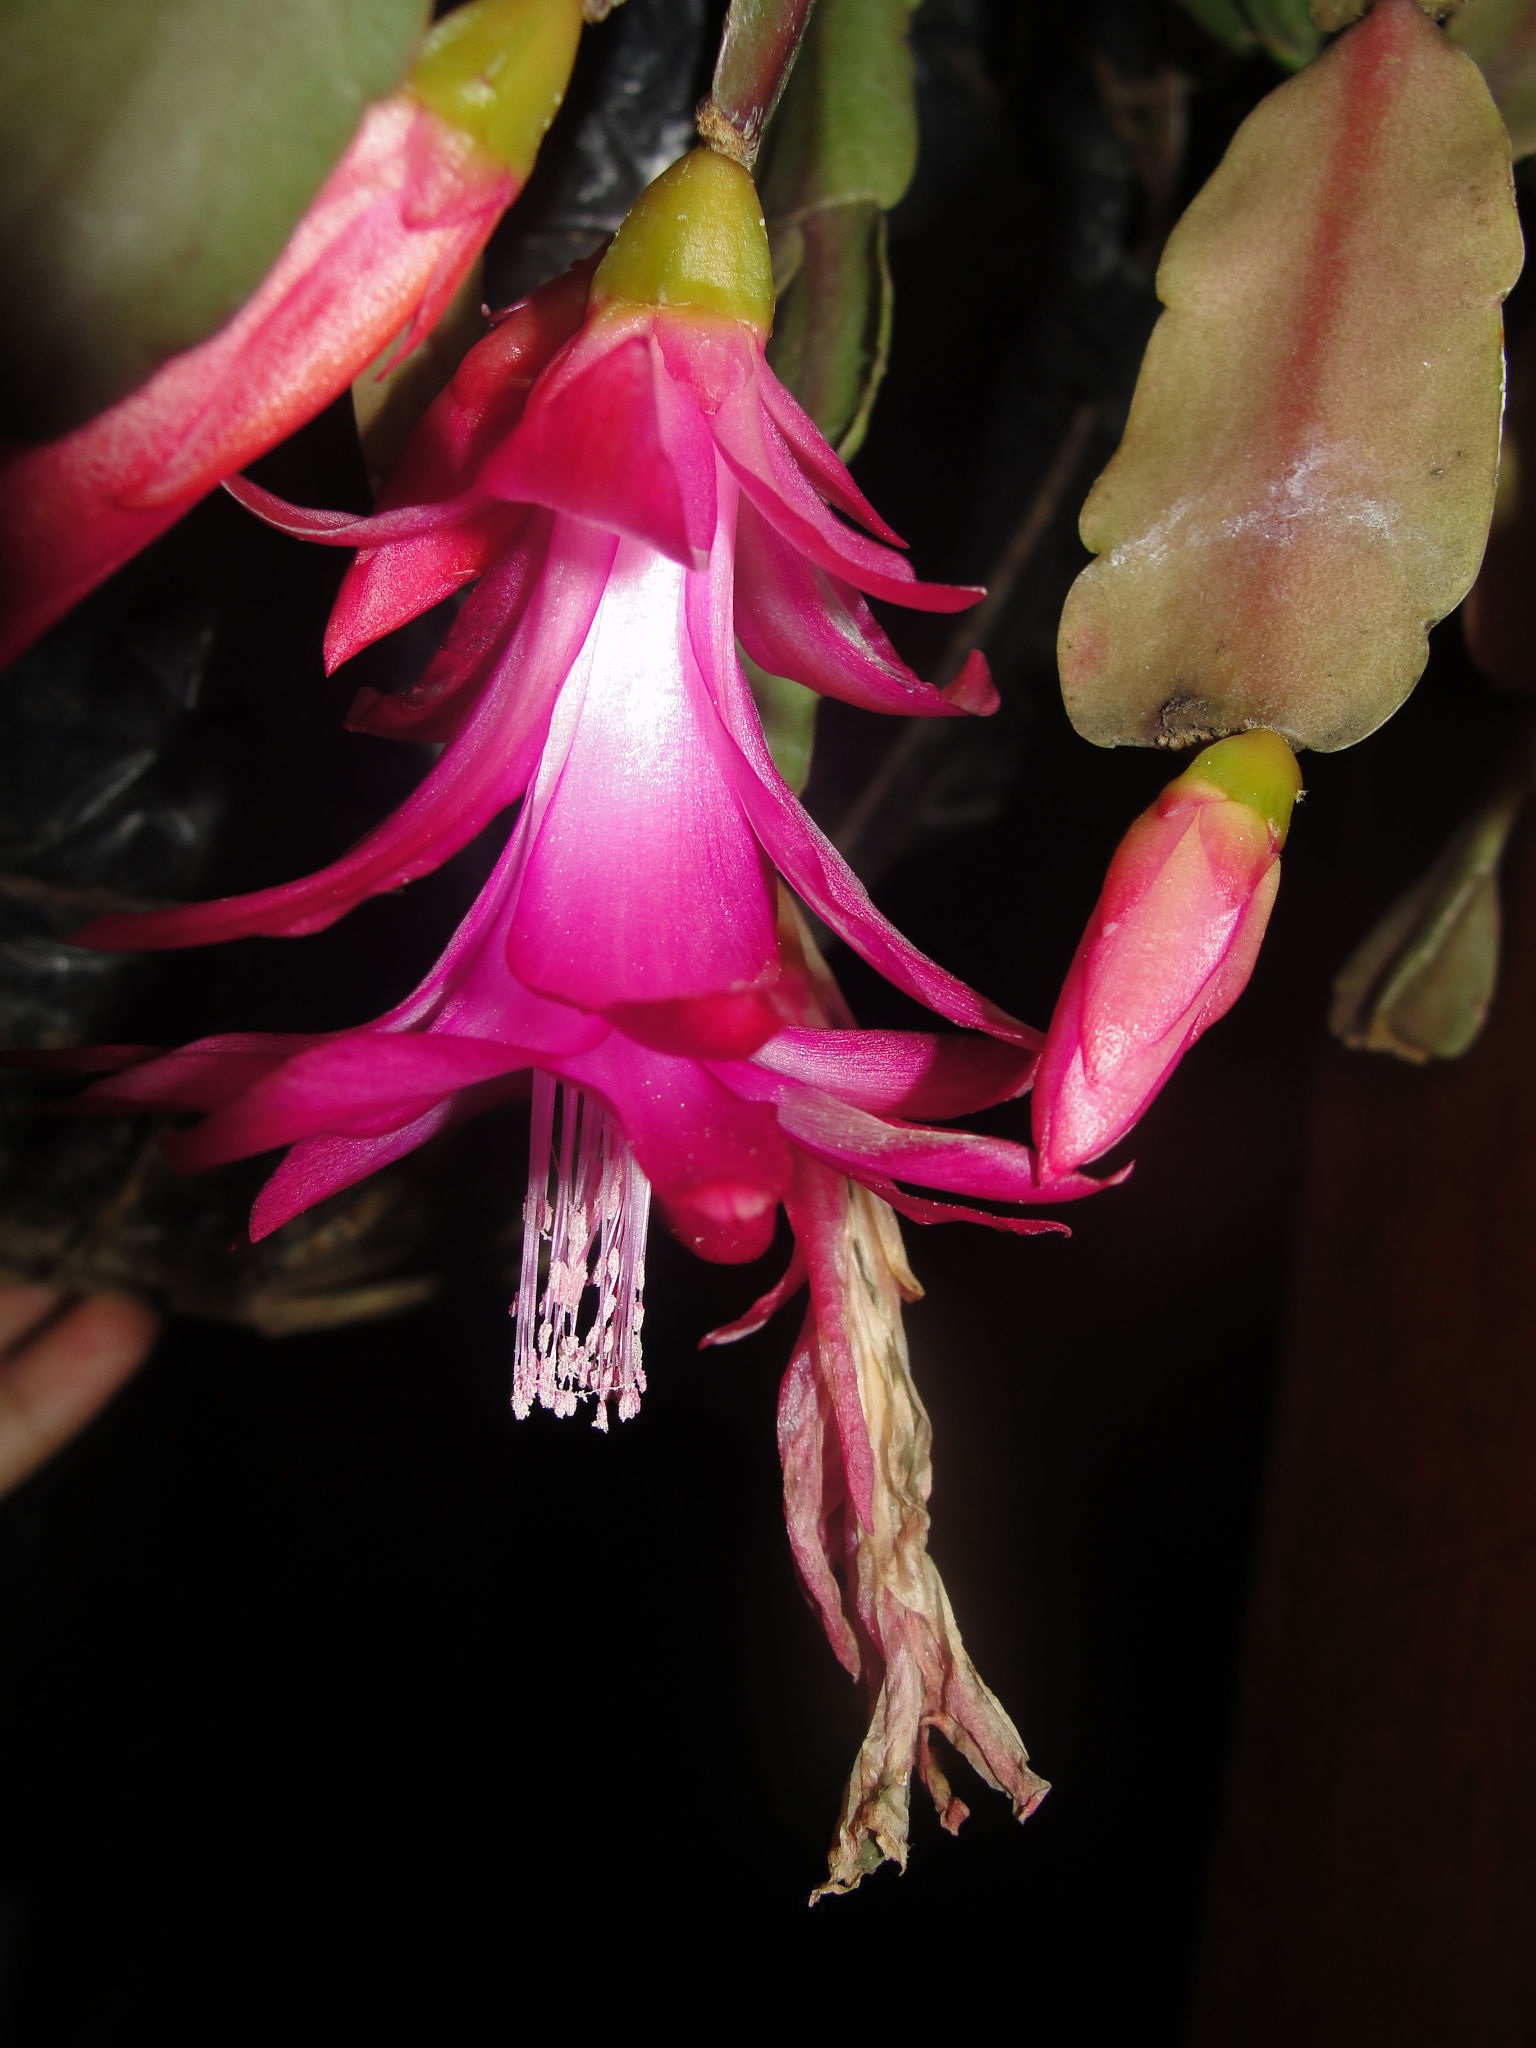
plant, leaf, flower, petal, red, botany, pink, flora, macro photography, flowering plant, epiphyllum, dendrobium, plant stem, land plant